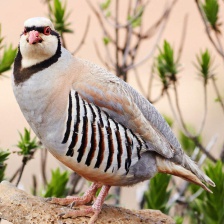
Species: CHUKAR PARTRIDGE
Scientific name: ALECTORIS CHUKAR
ImageNet parent category: partridge